History of the Israeli Air Force

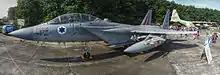
F-15D 957 "Sky Blazer", a veteran of fighting in Lebanon with 4.5 aerial victories

Ever since the Yom Kippur War, most of Israel's military aircraft have been obtained from the United States. Among these are the F-4 Phantom II, A-4 Skyhawk, F-15 Eagle, F-16 Fighting Falcon, and E-2 Hawkeye. The Israeli Air Force has also operated a number of domestically produced types such as the IAI Nesher, and later, the more advanced IAI Kfir, which were unauthorised derivatives of the French Dassault Mirage 5 (Israel bought 50 Mirage 5s from Dassault Aviation, but they were not delivered due to the French embargo imposed following the Six-Day war). The Kfir was adapted to utilise a more powerful US engine, produced under license in Israel.